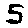
Label: 5